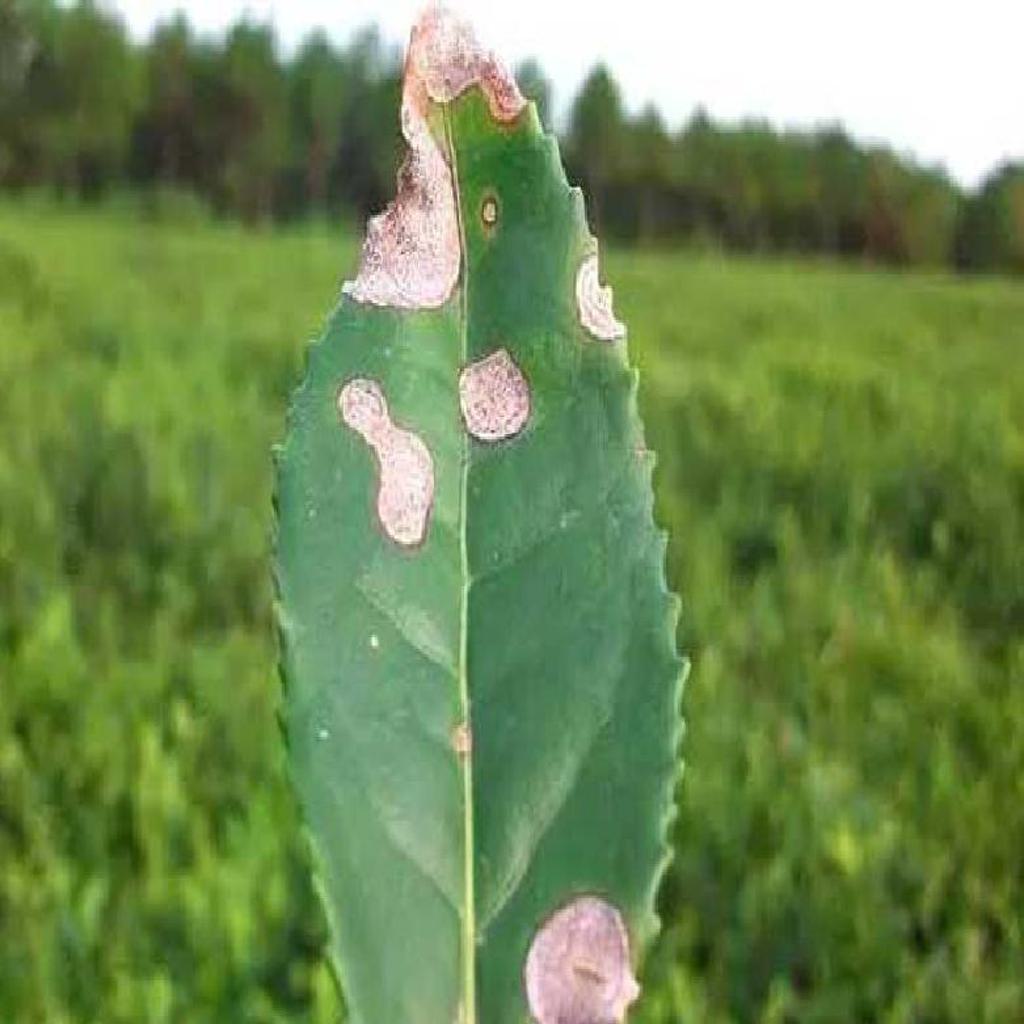
Label: Tea red leaf spot